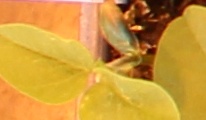
Label: Soybean